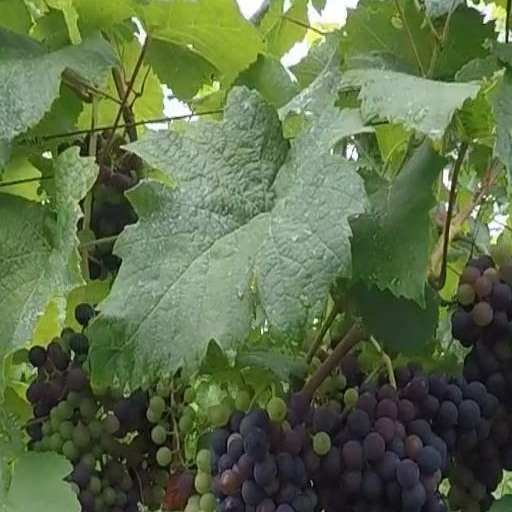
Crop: grape